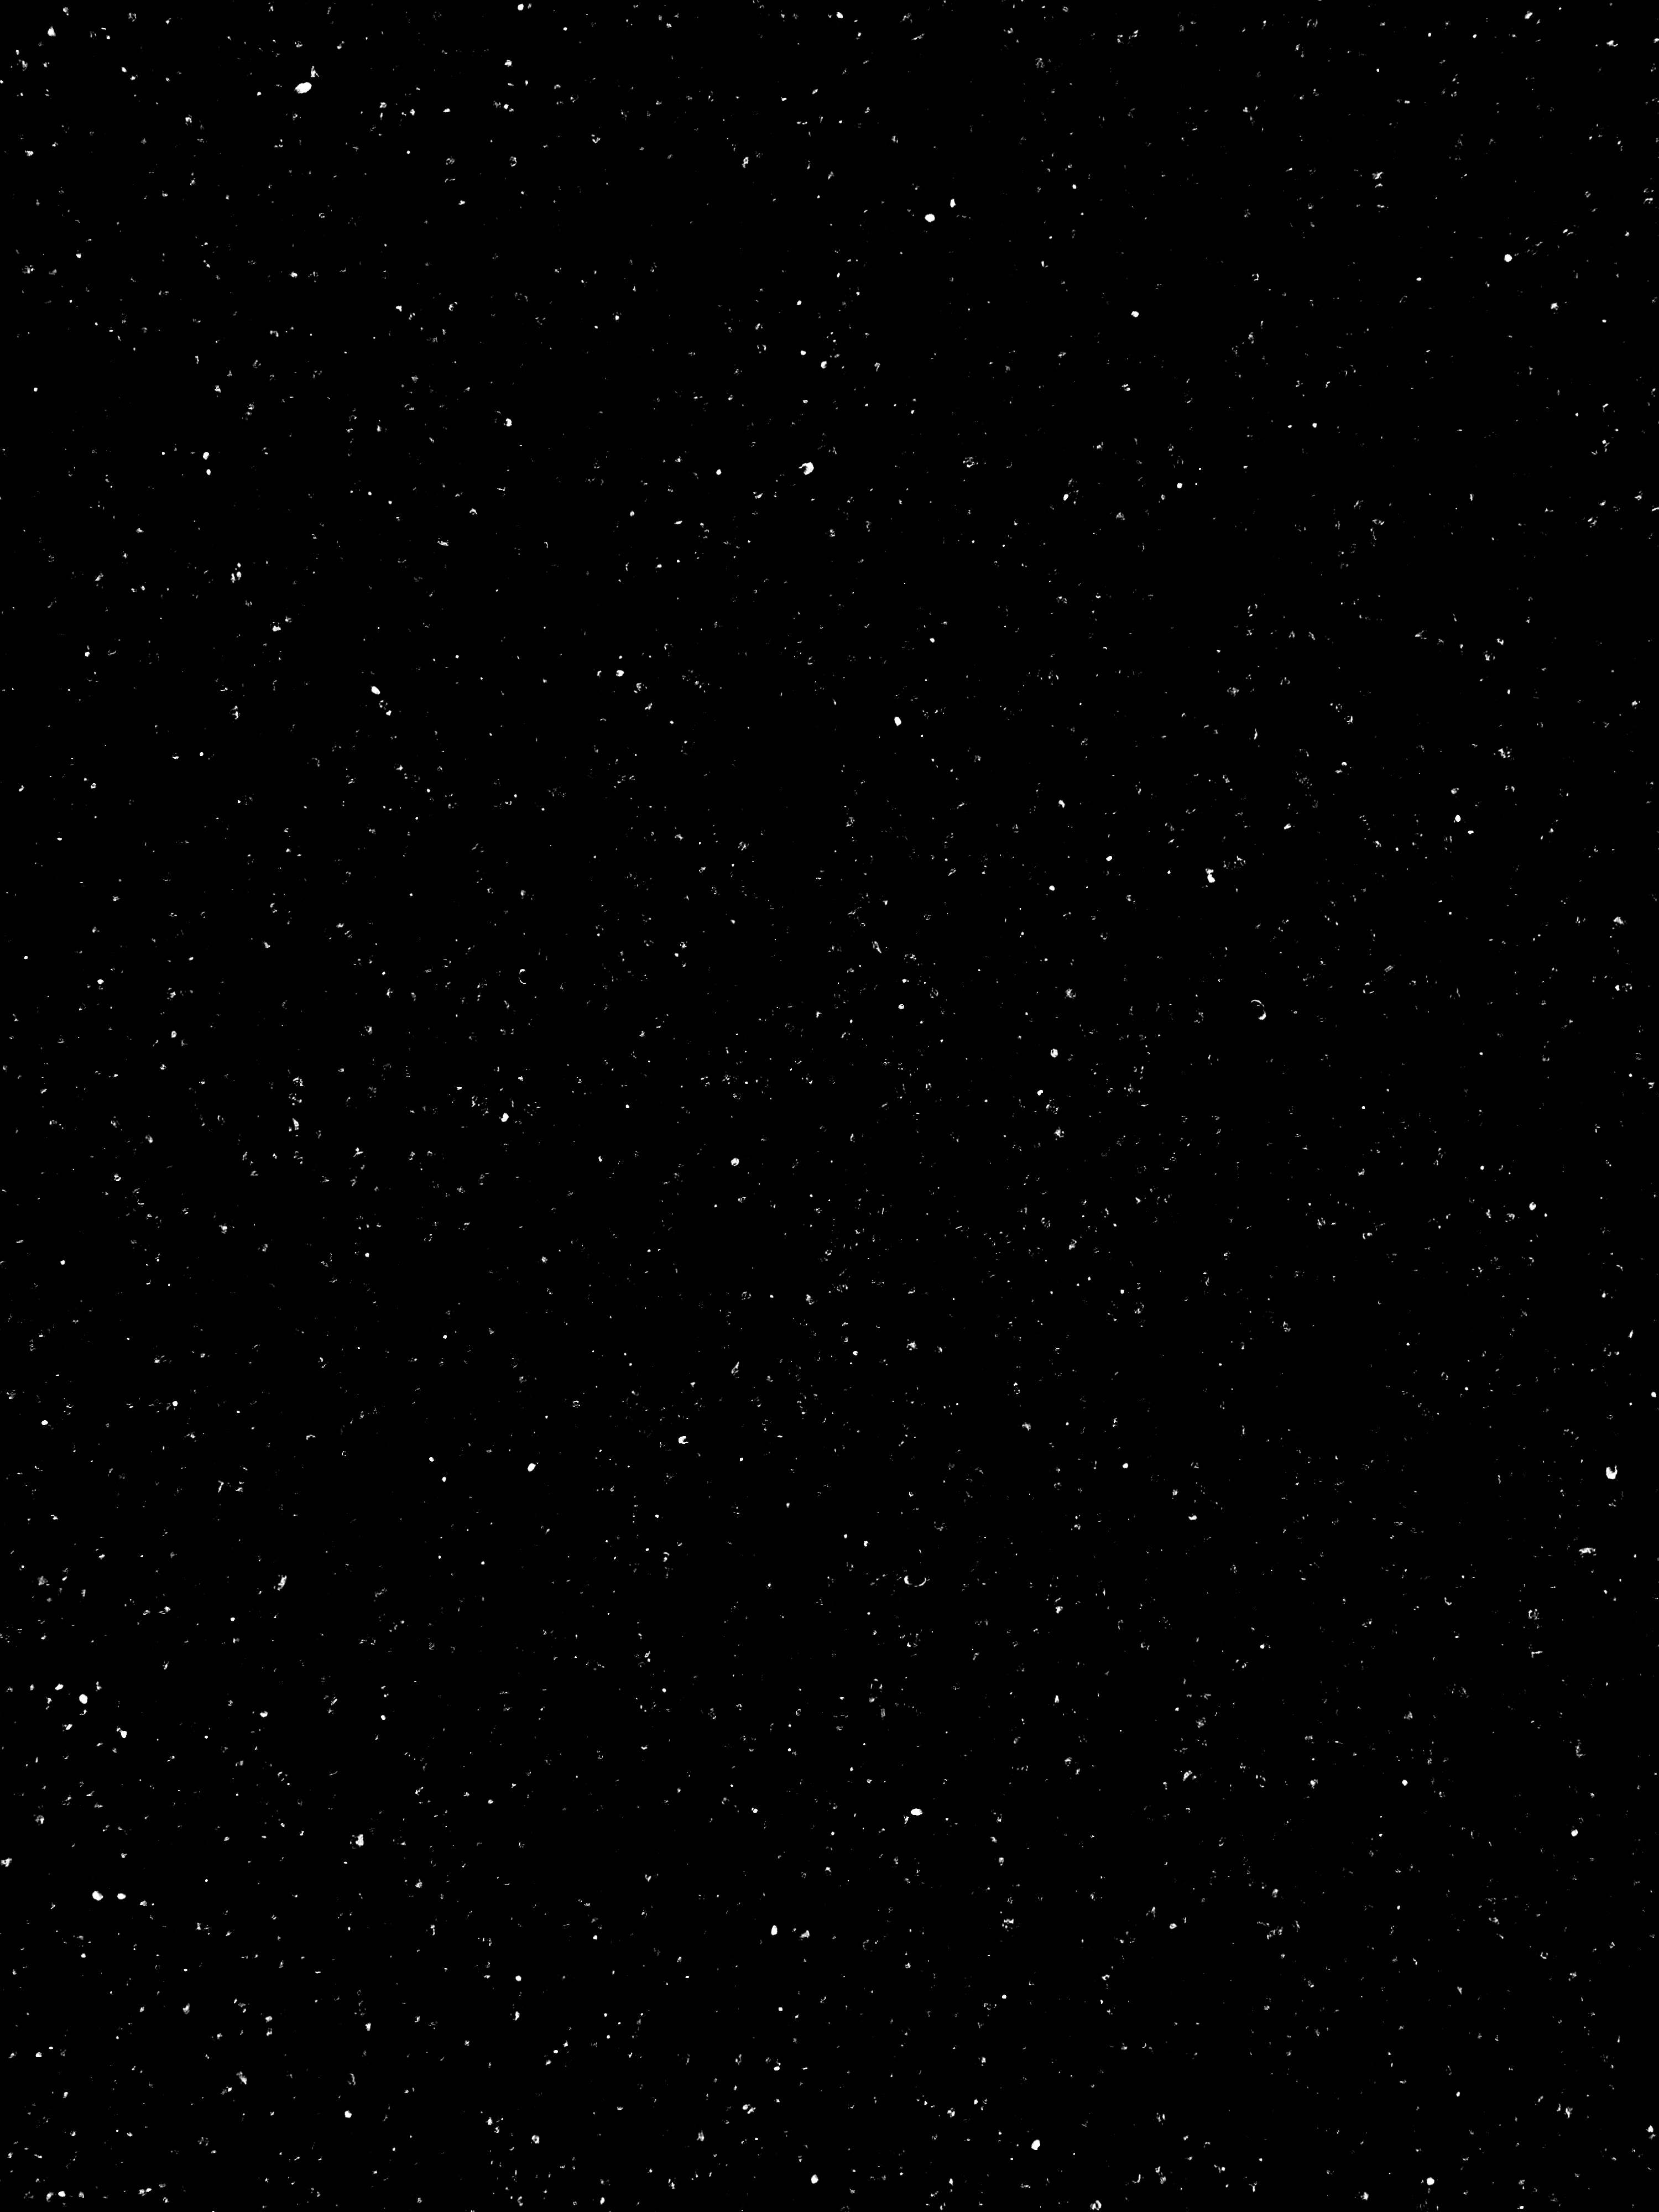
black and white, sky, night, star, dark, line, constellation, space, black, monochrome, circle, outer space, font, background, astronomy, effect, points, infinite, stains, astronomical object